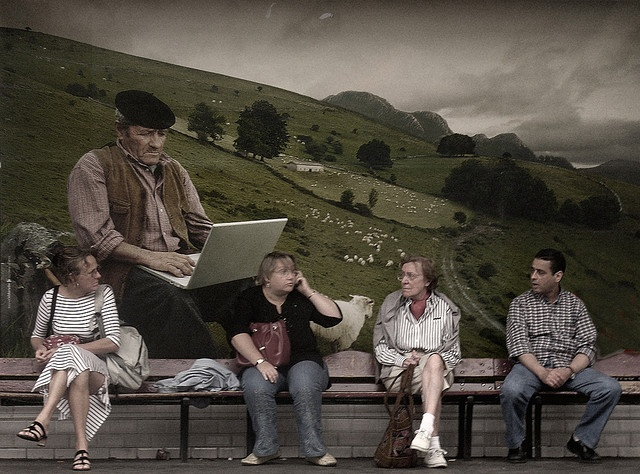
A group of people sitting on top of a wooden bench.
Four people are sitting on a bench in front of a huge painting.
A woman is on her cell phone while two other women and a man stare at her as they all sit on a bench.
A photo of four people sitting on a bench.
A group of people sit on a bench.